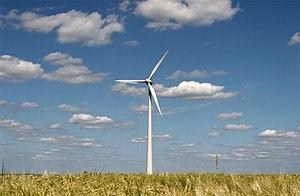
Une éolienne moderne dans un paysage rural.
L'énergie éolienne est l'énergie du vent, dont la force motrice est utilisée dans le déplacement de voiliers et autres véhicules ou transformée au moyen d'un dispositif aérogénérateur, comme une éolienne ou un moulin à vent, en une énergie diversement utilisable. L'énergie éolienne est une énergie renouvelable.